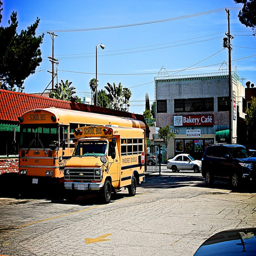
School buses parked and cars parked and some moving on a street.
two yellow and black buses some buildings and cars
a couple of buses sit parked next to each other
A large school bus and a small school bus are parked next to each other in a parking lot.
two buses parked side by side next to a building